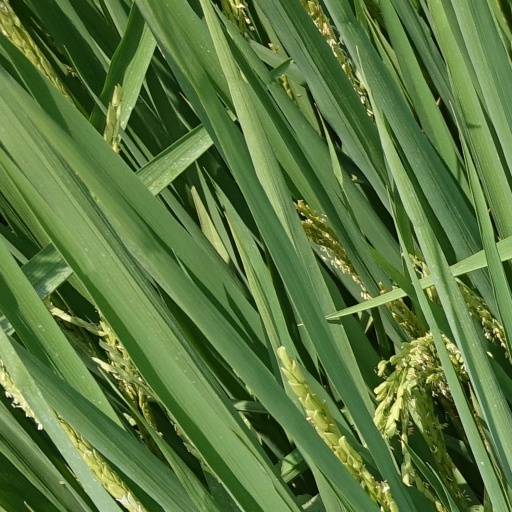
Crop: rice